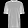
Label: T - shirt / top